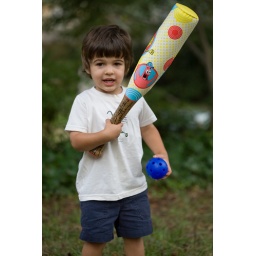
right over the right field wall